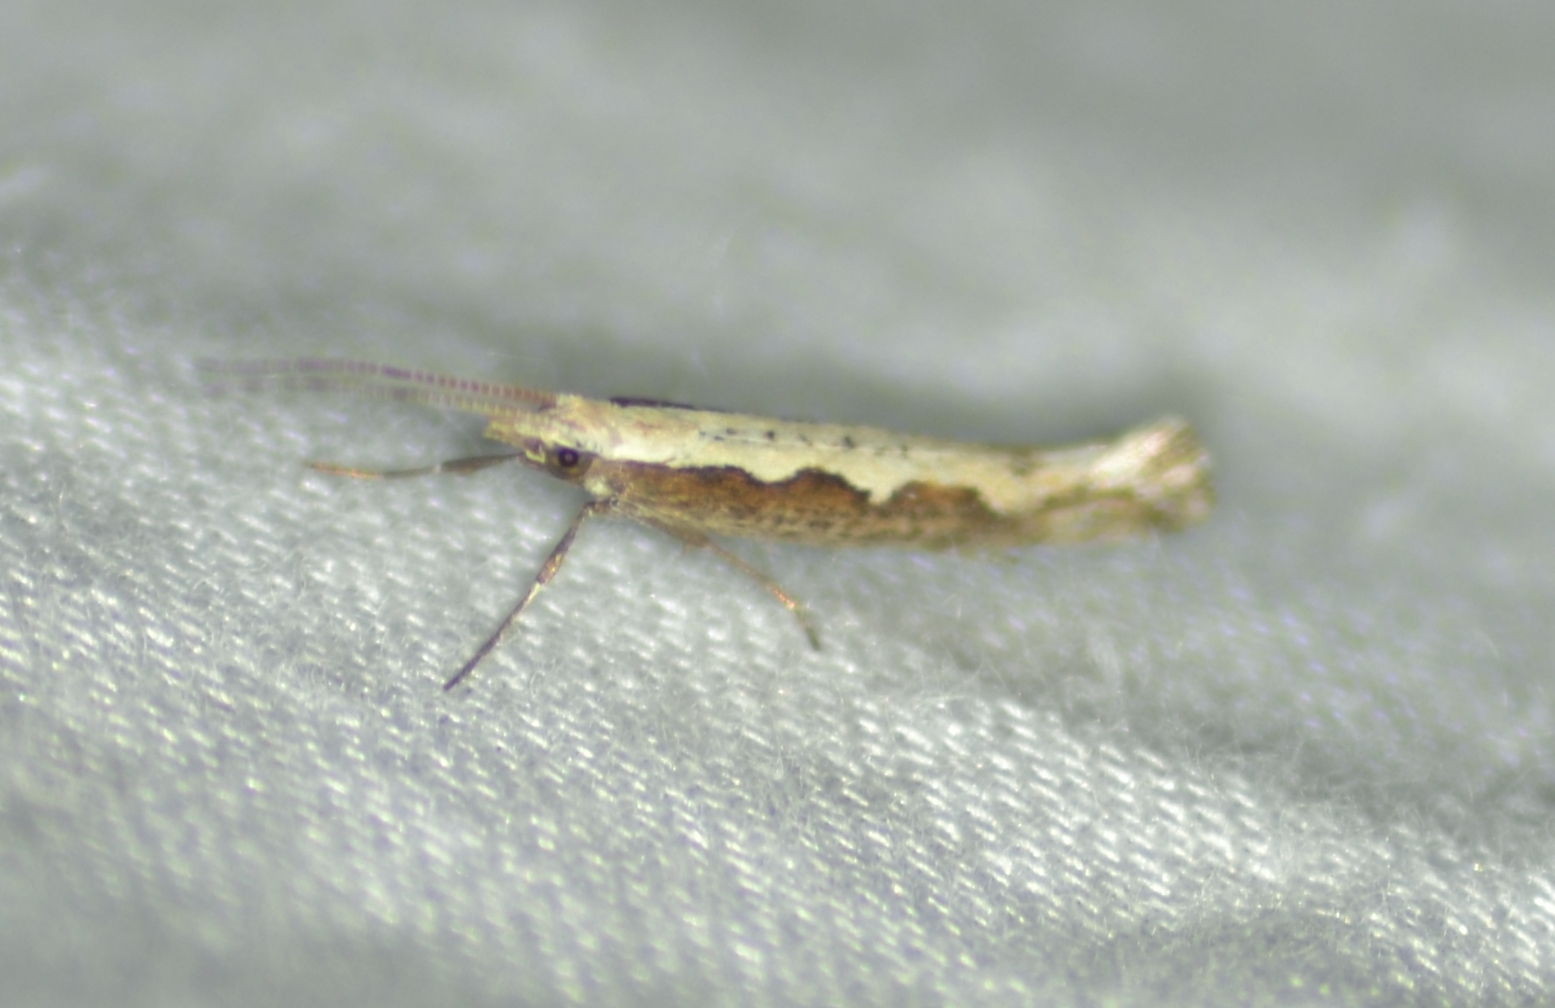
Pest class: diamondback_moth